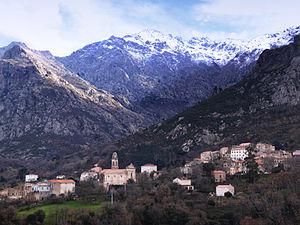
Feliceto, Balagne (Corse) - Le village de Feliceto avec, en arrière, la haute vallée du Regino et le San Parteo (1680 m).
Feliceto est une commune française située dans la circonscription départementale de la Haute-Corse et le territoire de la collectivité de Corse. Le village appartient à la piève de Sant'Andréa, en Balagne.